Henry Shultz

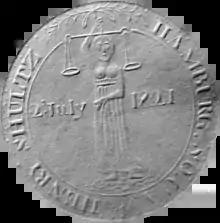
Seal used by Henry Shultz 1825–1850

He used the newspapers to brag about Hamburg's success, deride the hated Augusta, and threaten legal action against his persecutors. Playing on the theme of retaining South Carolina commerce within the State, he successfully appealed to the legislature for tax exemptions and loans, that he used to buy a steamboat and construct buildings. He founded a Mechanics Society, and conducted a Mechanics Festival that amounted to an annual pep rally for his town.